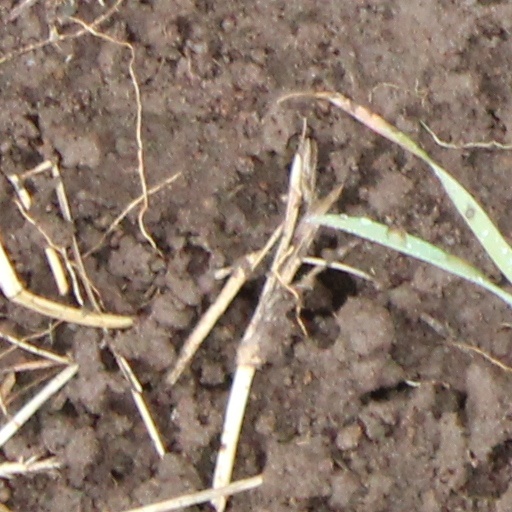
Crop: wheat